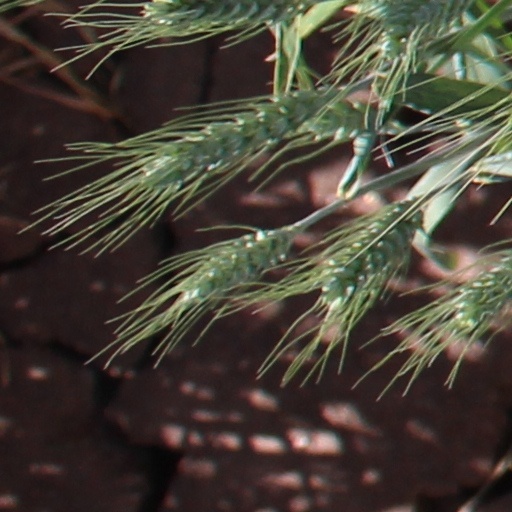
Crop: wheat